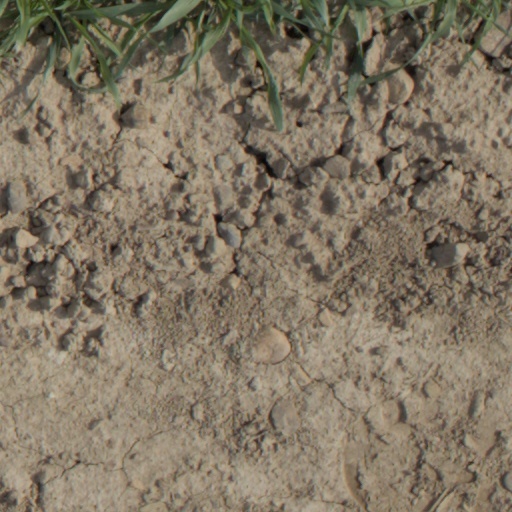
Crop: wheat